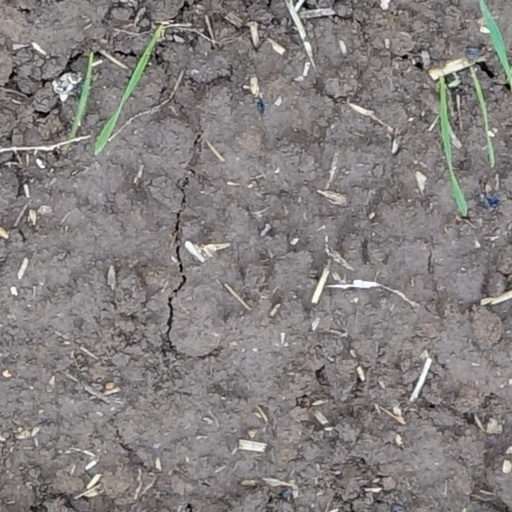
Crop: wheat